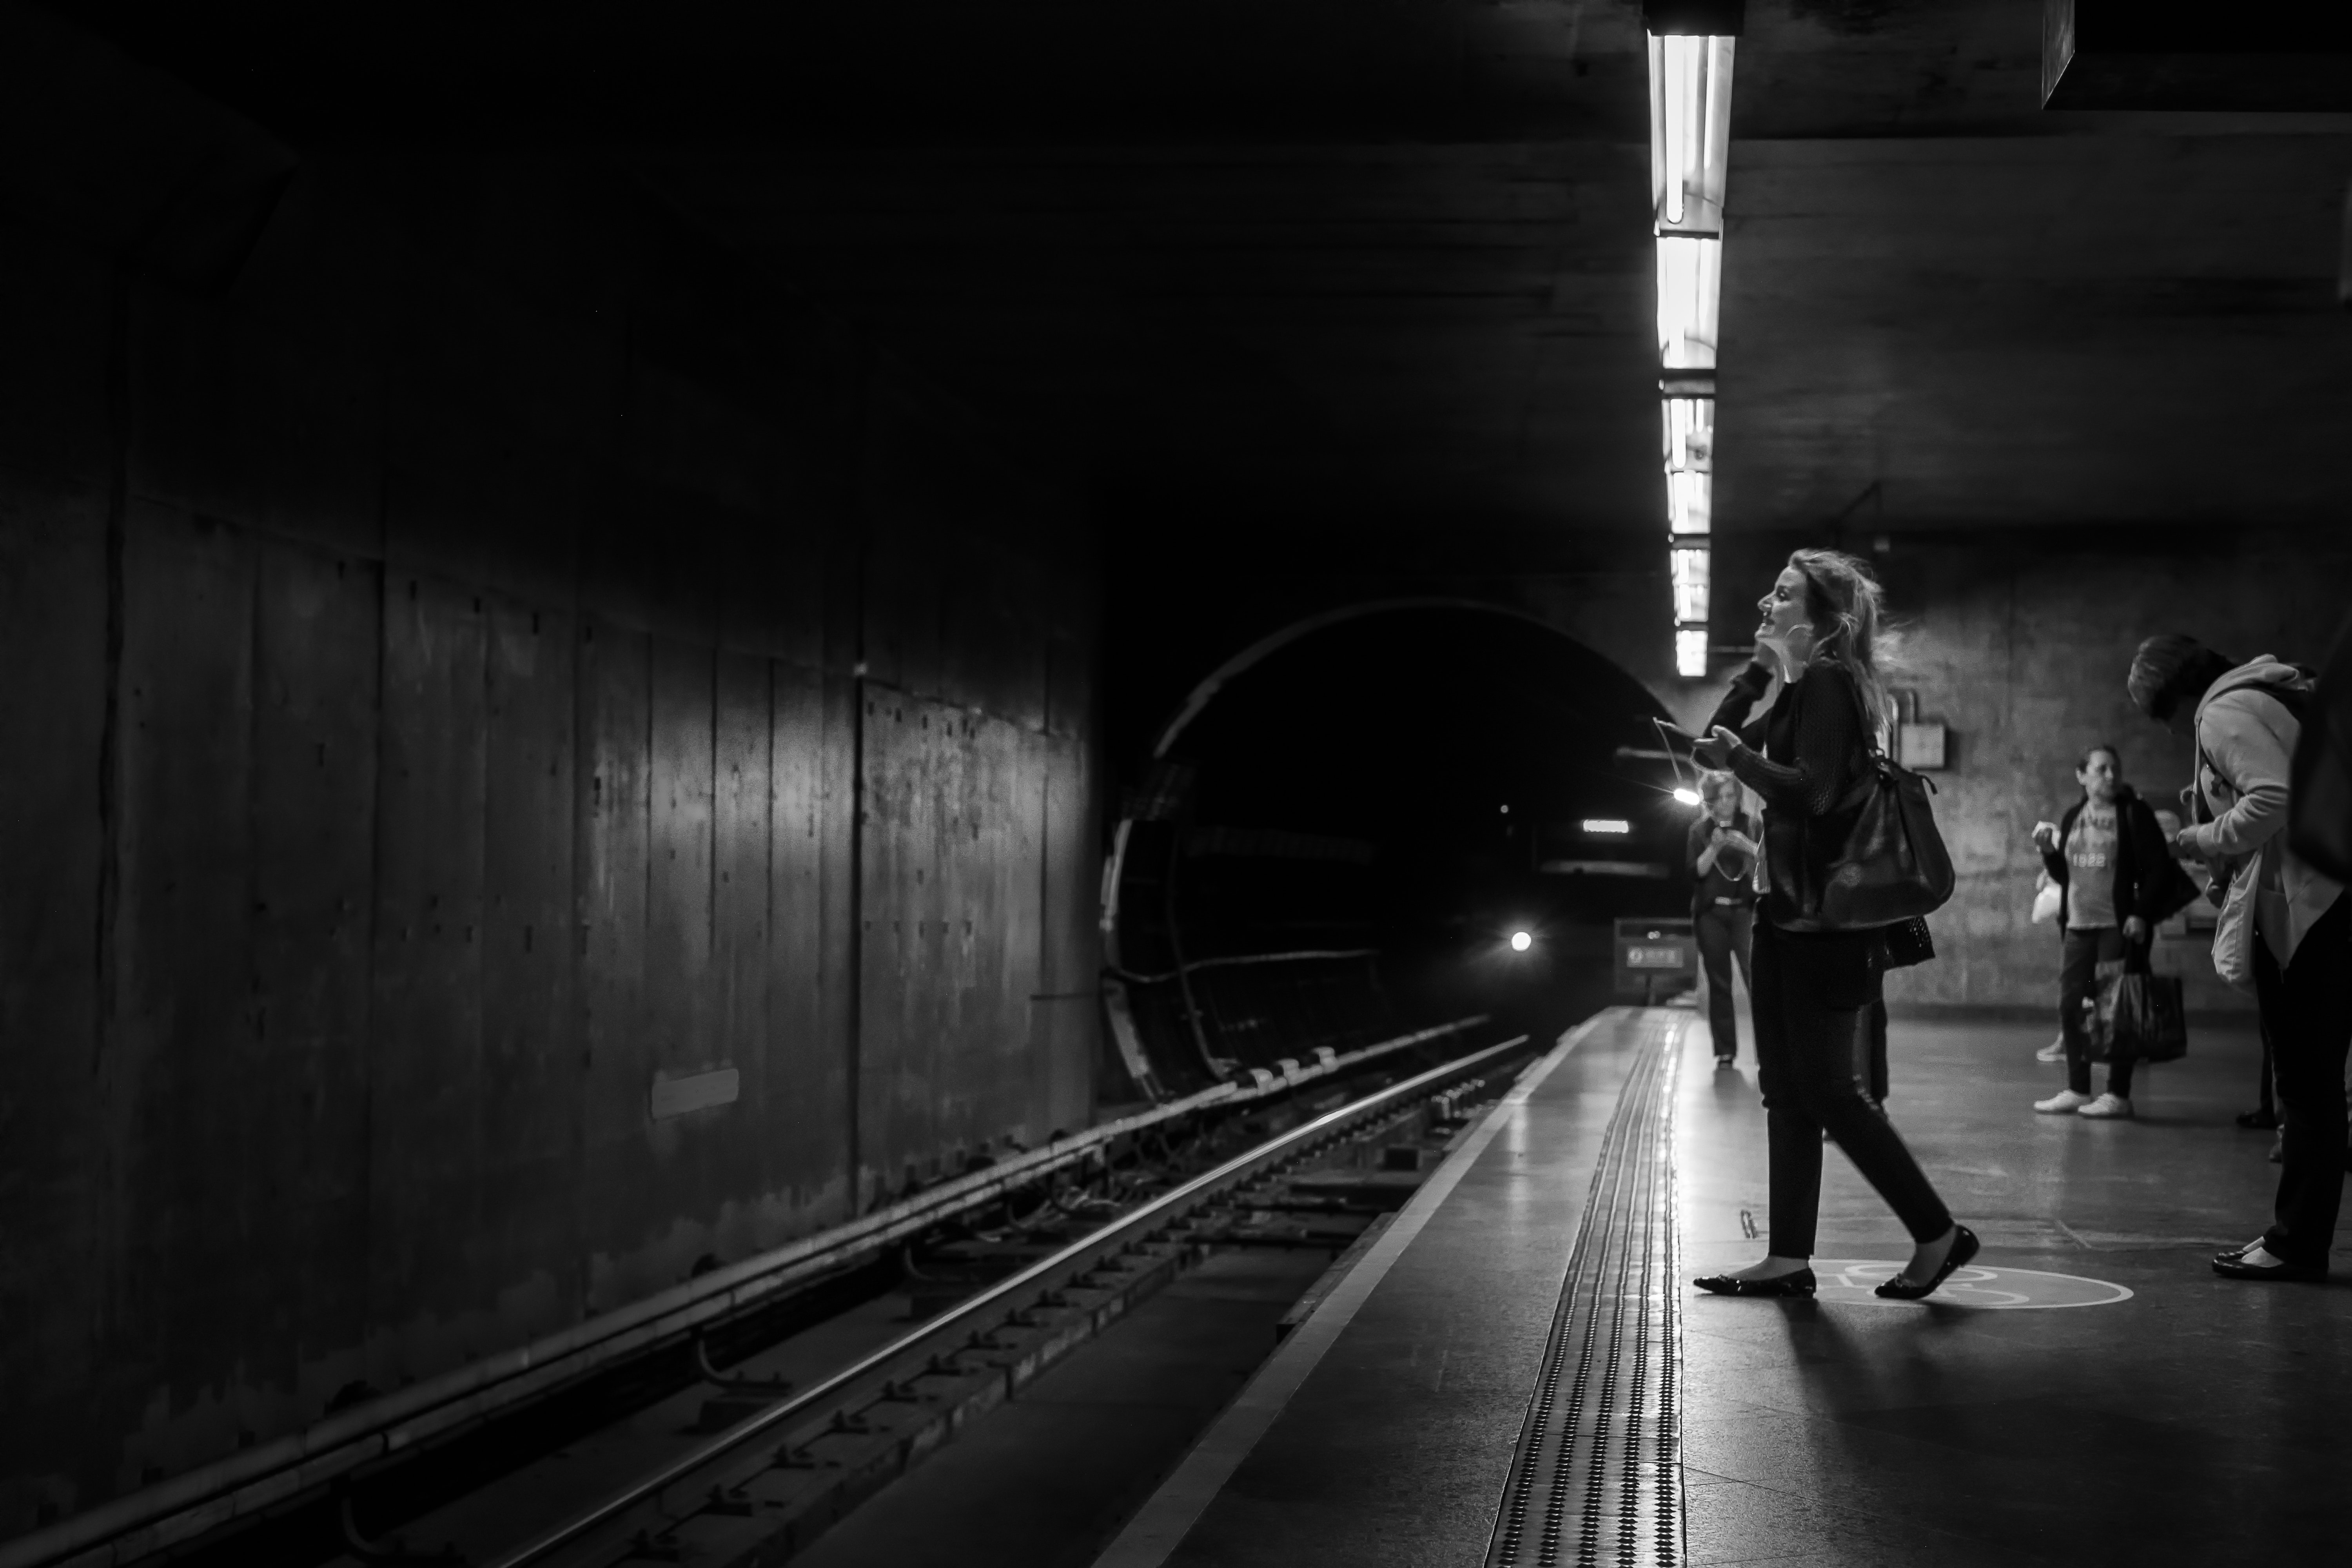
transport, black, white, black and white, monochrome, metro station, train station, standing, light, monochrome photography, darkness, metro, public transport, mode of transport, infrastructure, track, photography, architecture, metropolitan area, night, electricity, stock photography, road, building, vehicle, thoroughfare, film noir, style, still life photography, tunnel